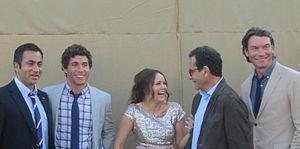
We Are Men est une série télévisée américaine en onze épisodes de 23 minutes créée par Rob Greenberg dont seulement deux épisodes ont été diffusés le 30 septembre et le 7 octobre 2013 sur le réseau CBS et au Canada sur le réseau Global.